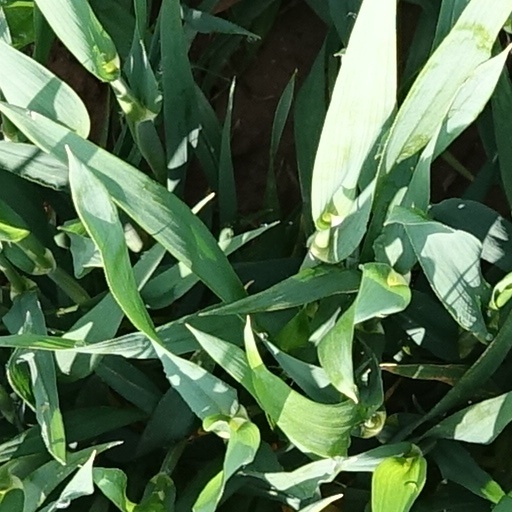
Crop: wheat